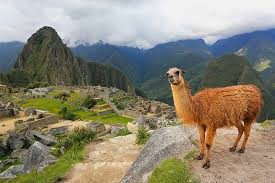
Landmark: Machu Picchu